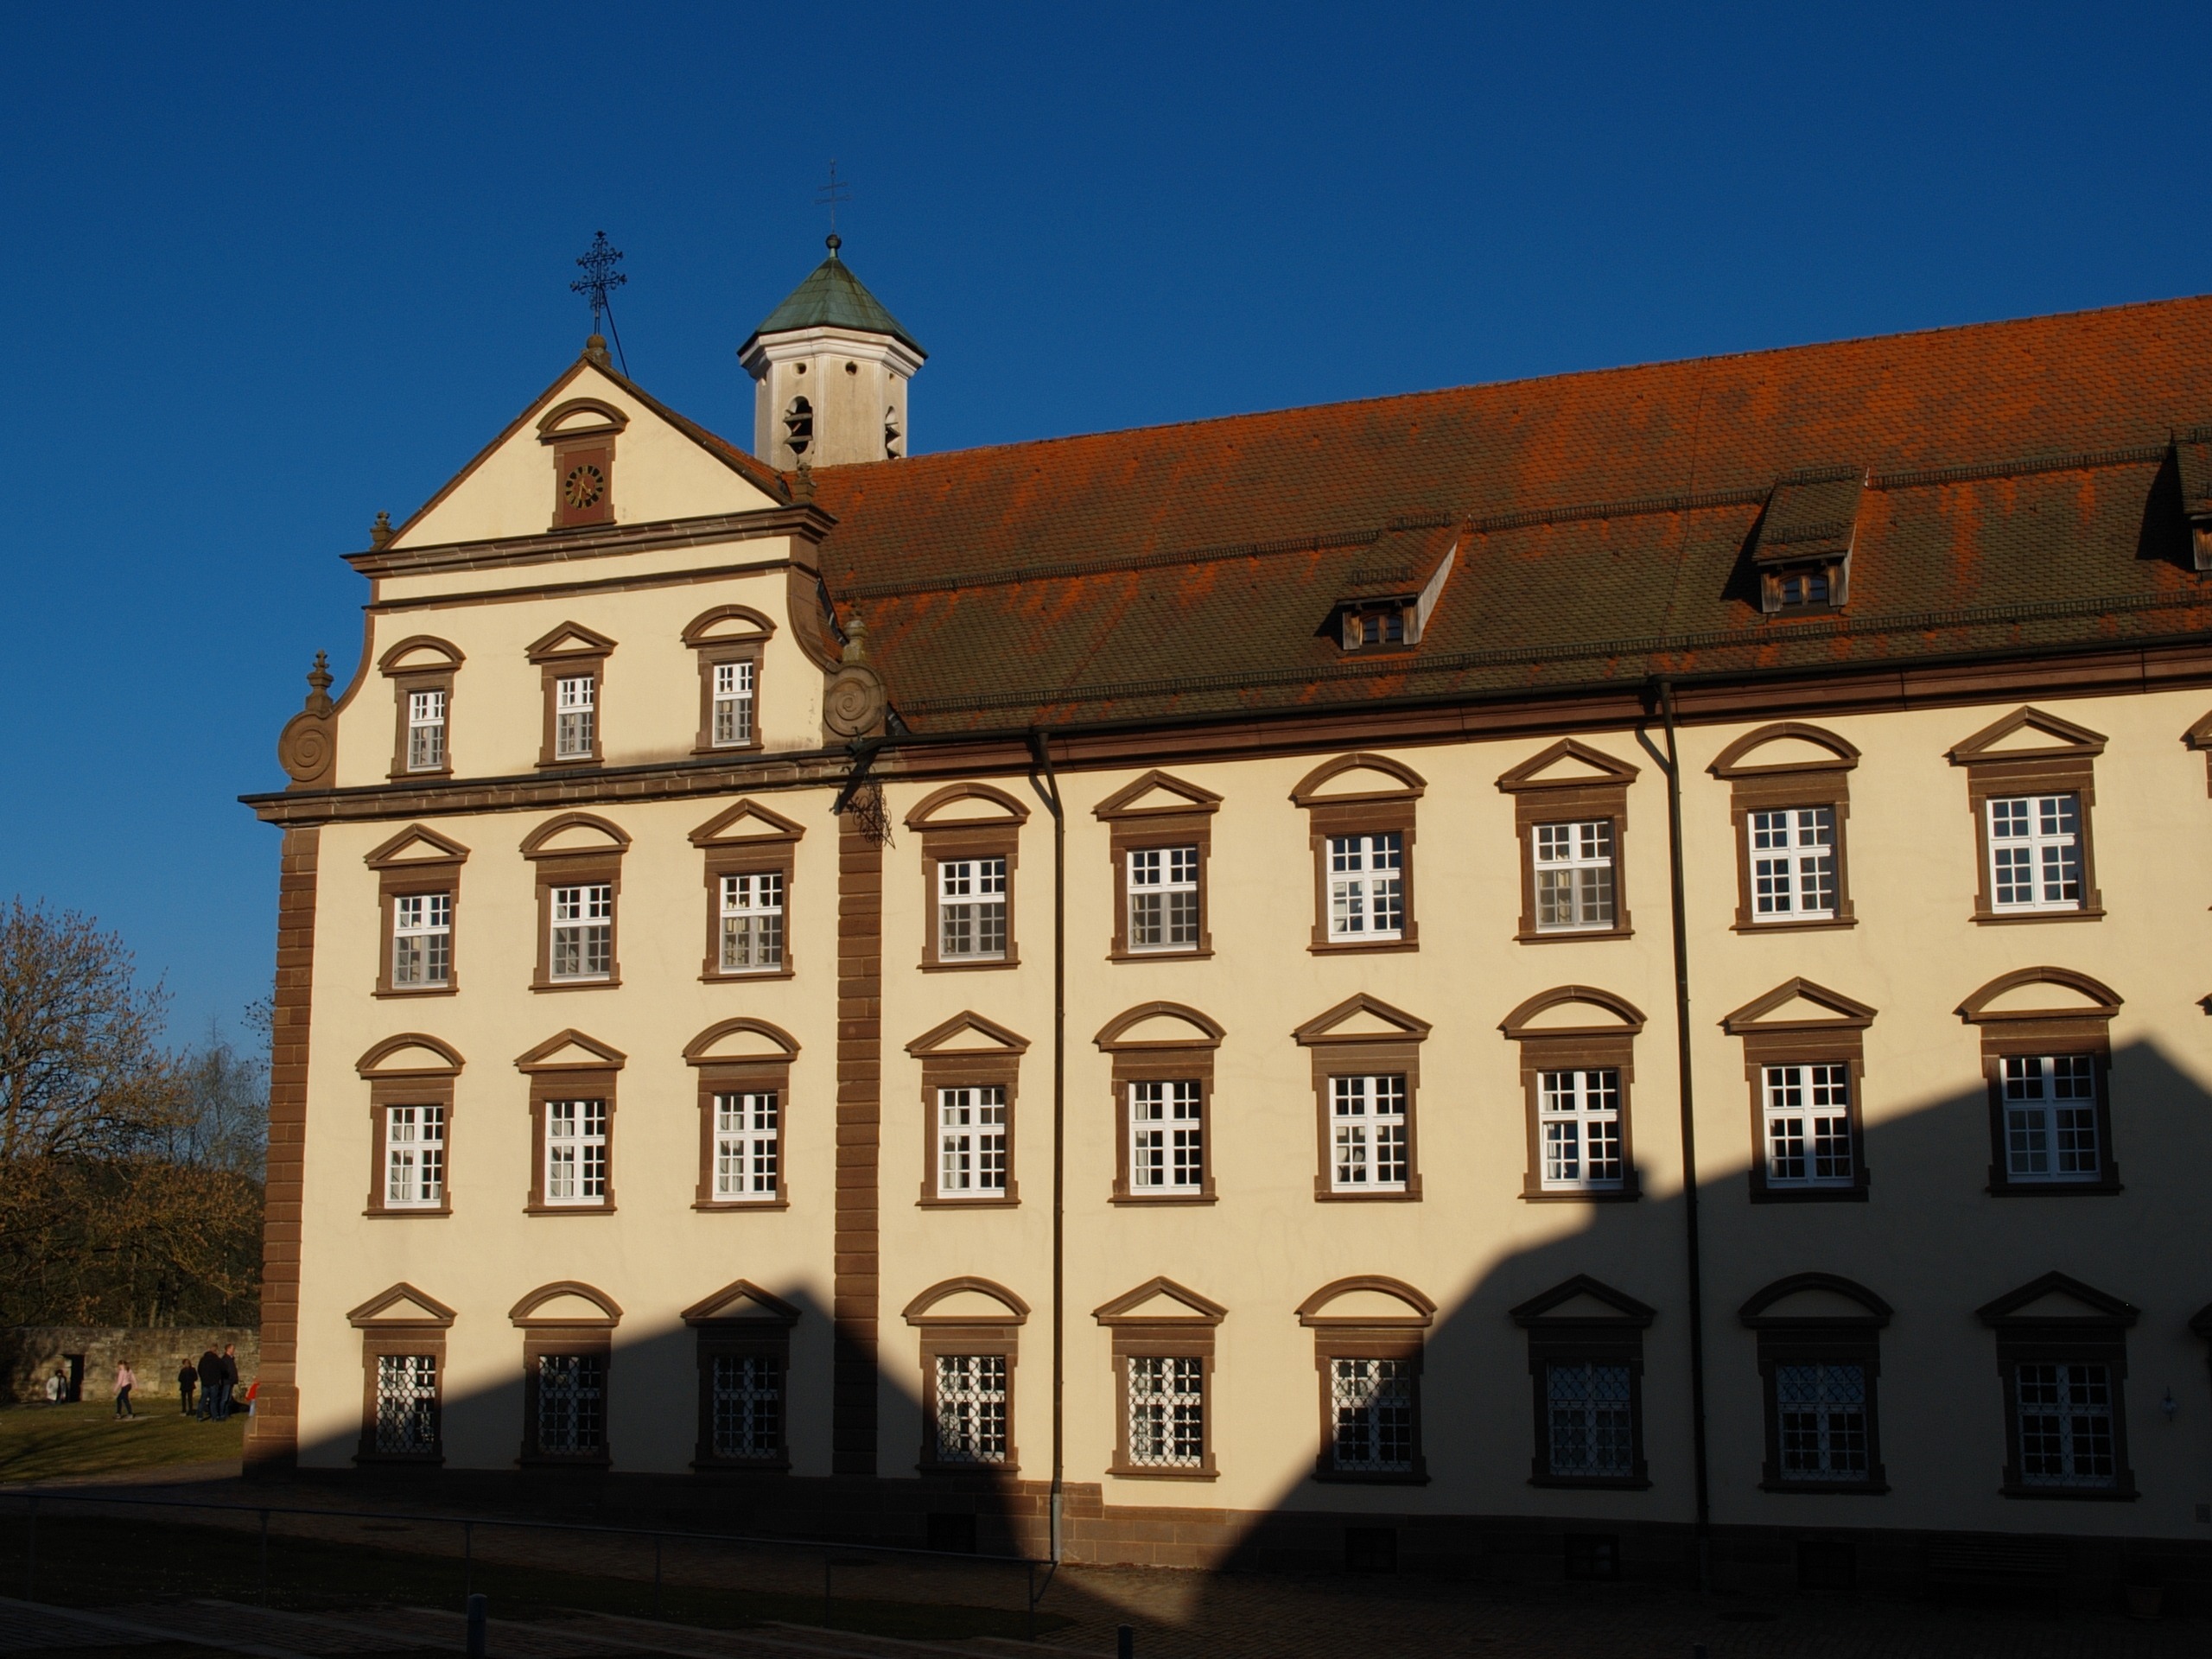
architecture, building, chateau, city, downtown, landmark, facade, monastery, kirchberg, holy rooms